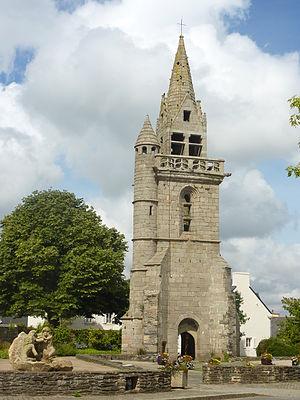
Taulé
Taulé [tole] est une commune du département du Finistère, dans la région Bretagne, en France.